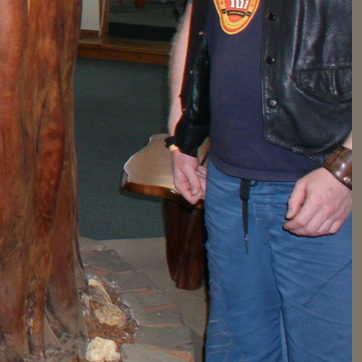
Material: skin